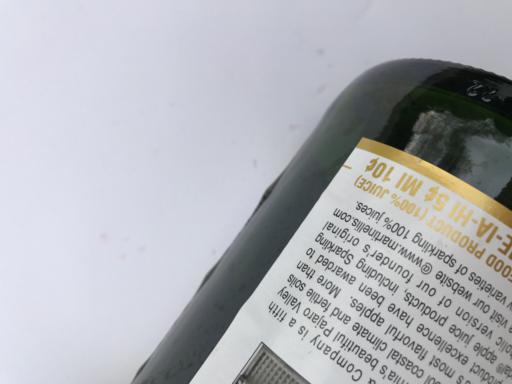
Label: glass